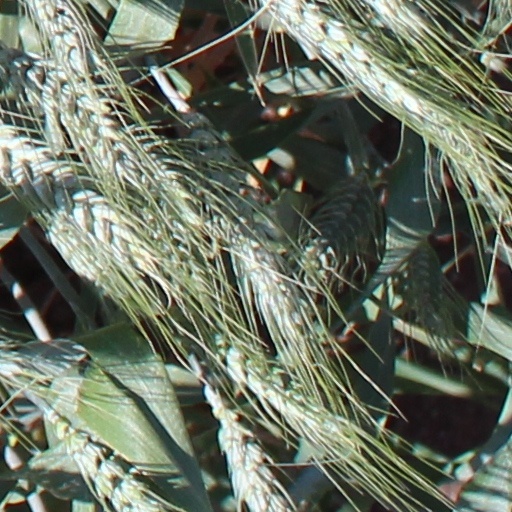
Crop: wheat